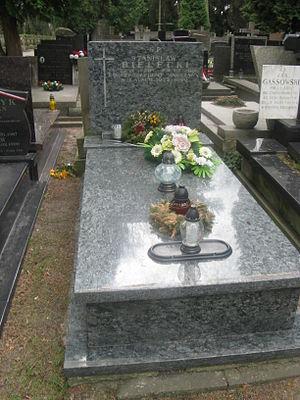
Stanisław Bielecki est un homme politique et journaliste polonais.